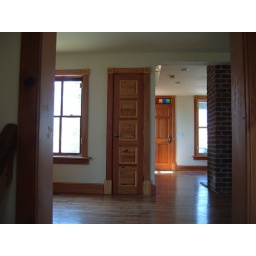
Looking up from kitchen across several rooms. That first door accesses a very narrow closet under the stairs.